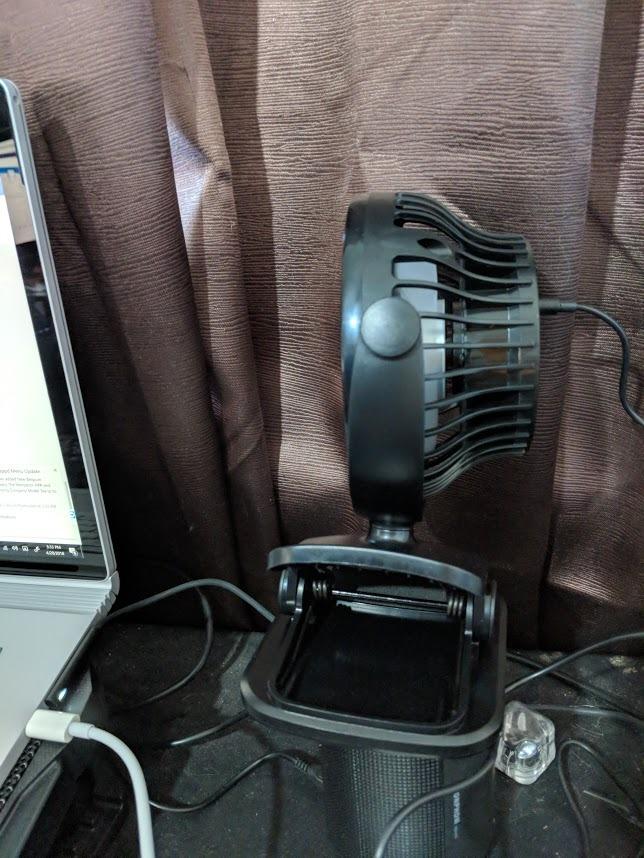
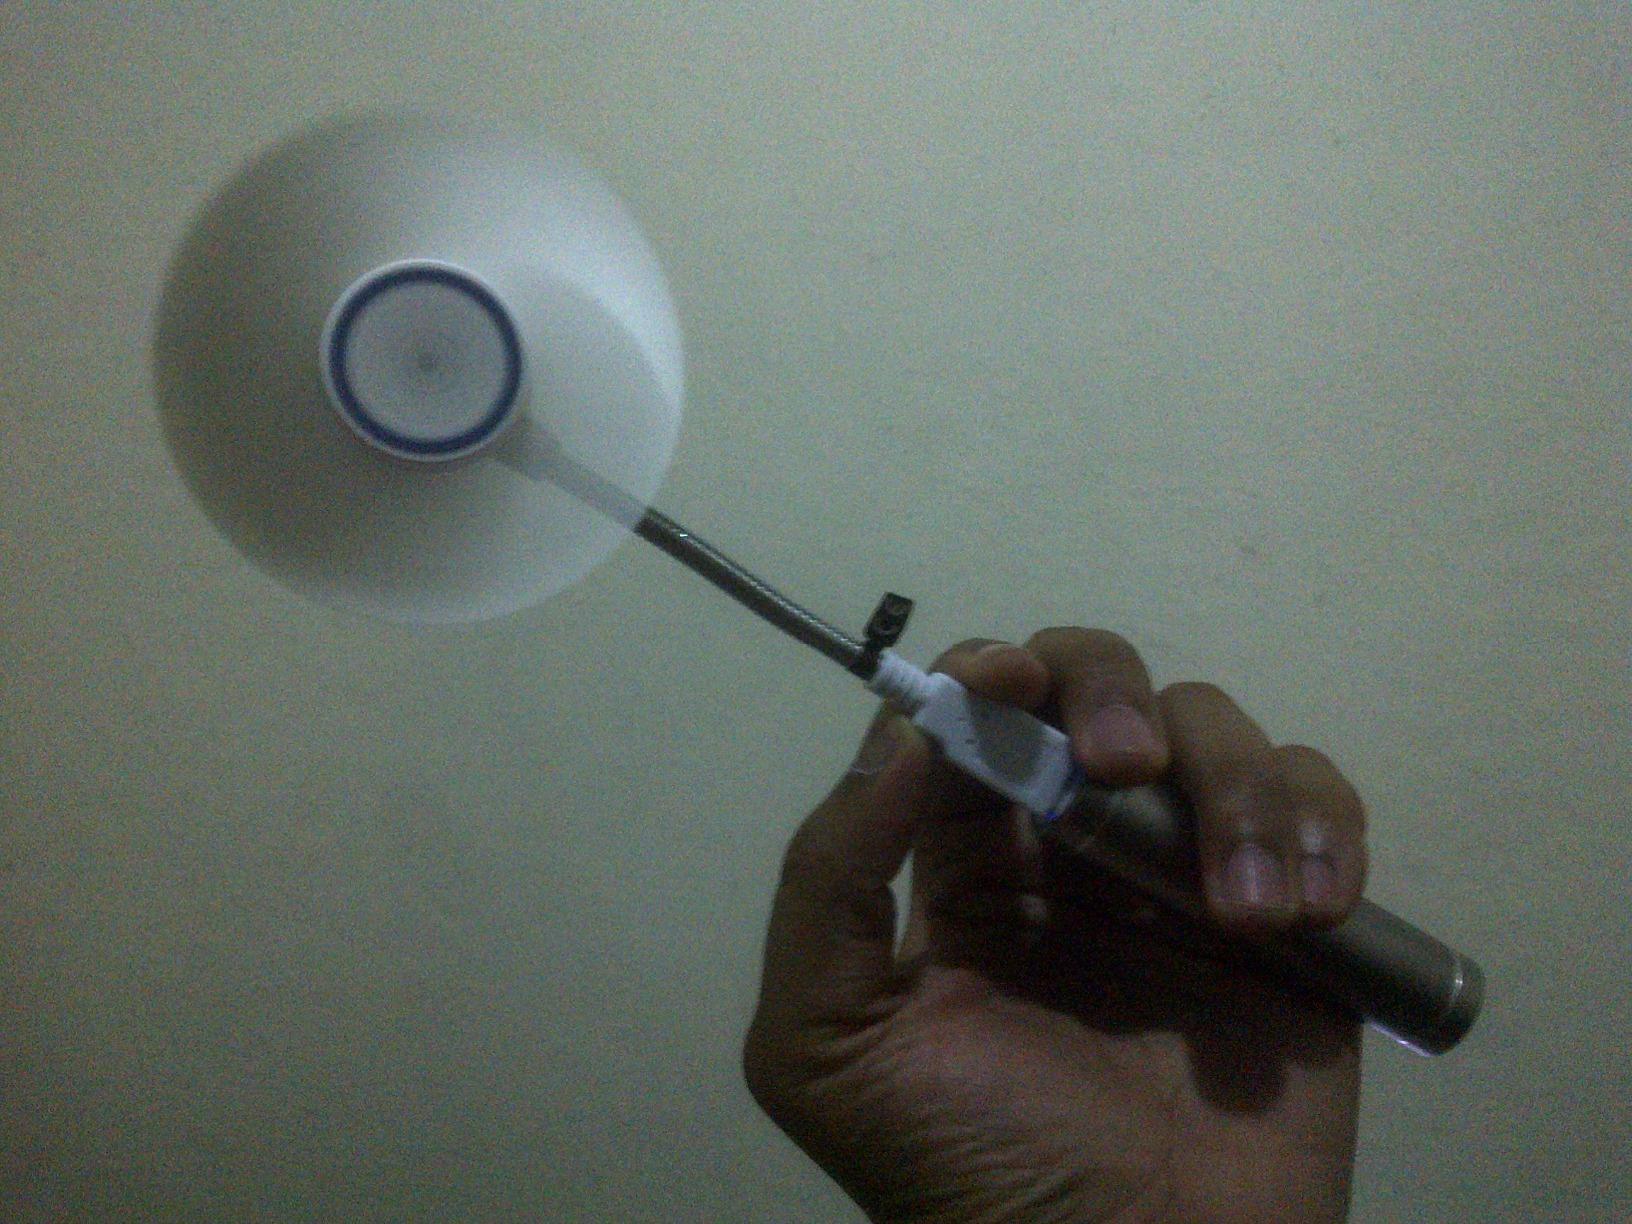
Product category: fan
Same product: no